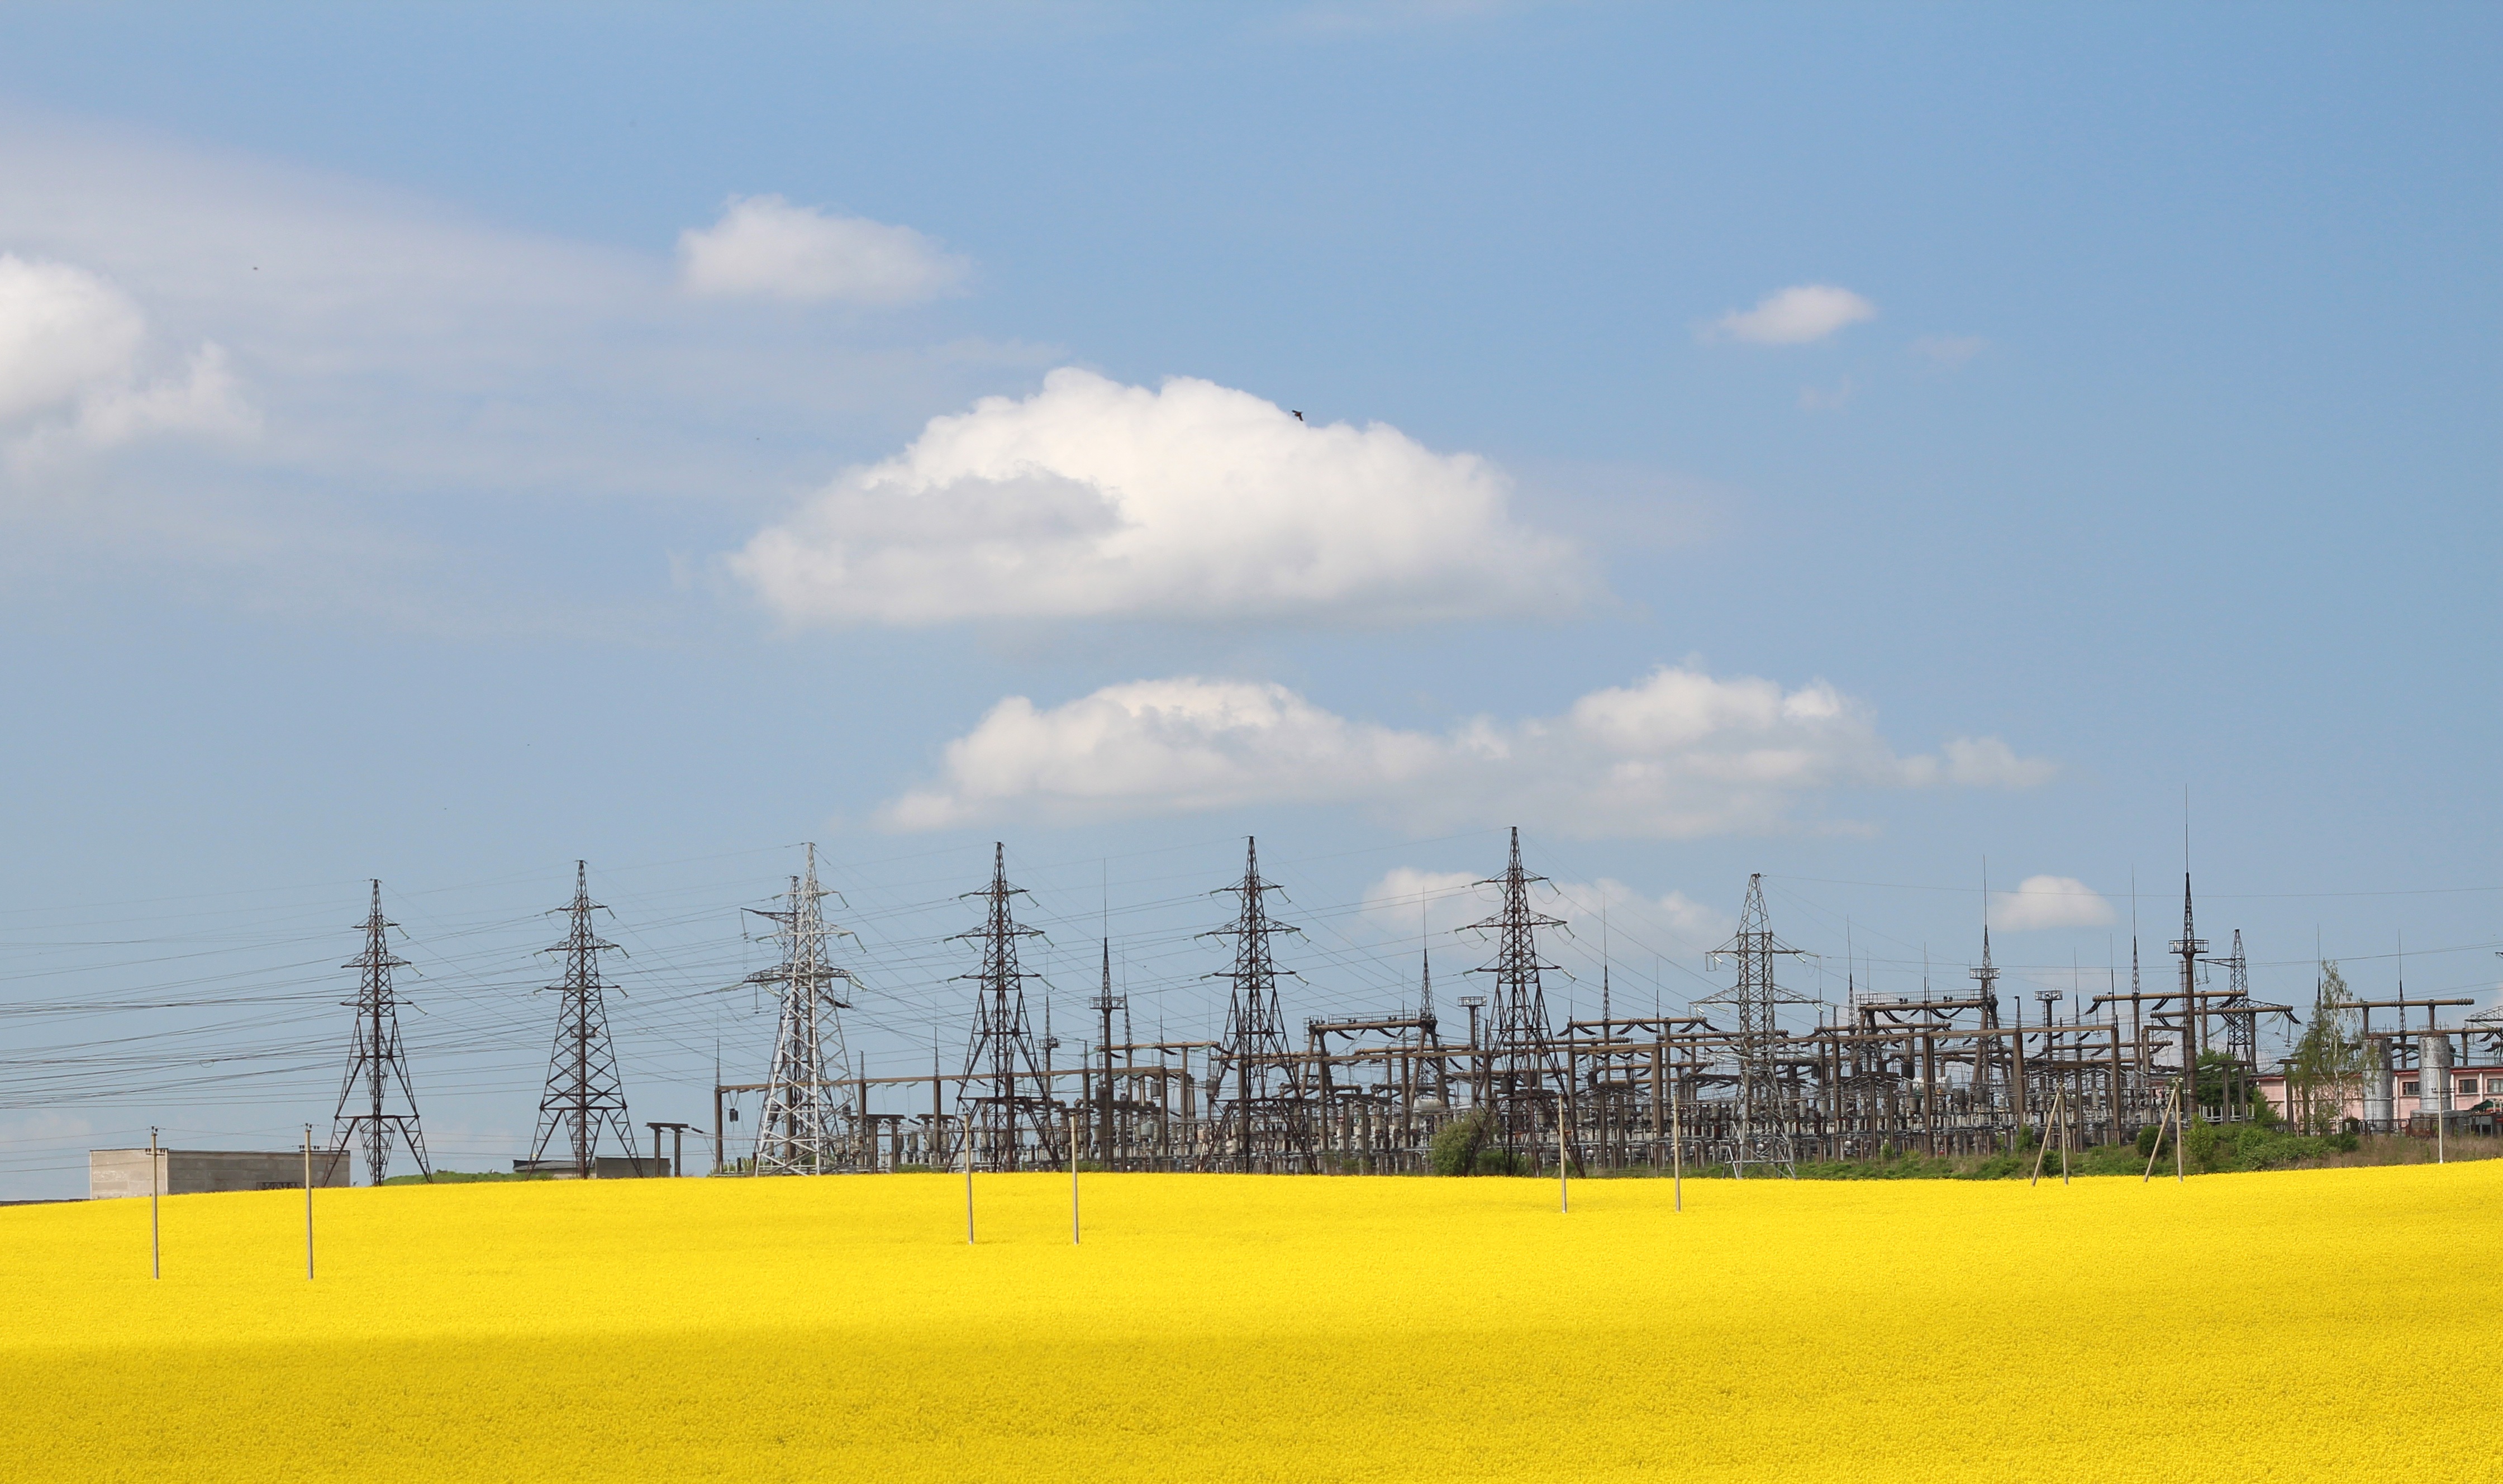
horizon, cloud, plant, sky, field, flower, produce, electricity, rapeseed, energy, brassica, rape, rural area, flowering plant, lap, transmission towers, electric power, atmosphere of earth, land plant